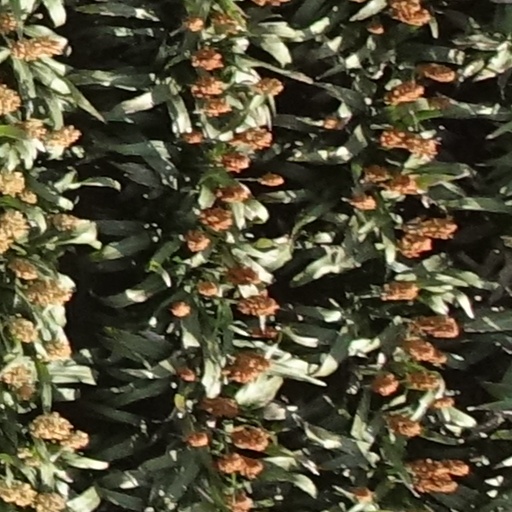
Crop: sorghum